Anne of Brittany

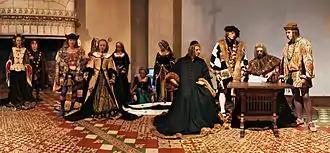
Waxwork reenactment from the marriage of Duchess Anne of Brittany and King Charles VIII of France in the ""marriage hall"" of the Château de Langeais.

Charles VIII entered the city on 15 November, and both parties signed the Treaty of Rennes, ending the fourth military campaign of the French over Brittany. After refusing all proposed marriages with French princes, Anne became engaged to the King on 17 November 1491, in the vault of the Jacobins in Rennes. Then, escorted by her army (ostensibly to show that she had willingly consented to the marriage), Anne went to Langeais to be married. Austria made diplomatic protests (especially before the Holy See), claiming that the marriage was illegal because the bride was unwilling, that she was already legally married to Maximilian, and that Charles VIII was legally betrothed to Margaret of Austria, Maximilian's daughter.